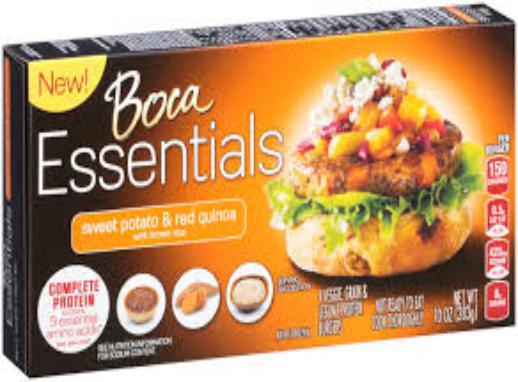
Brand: Boca Burger
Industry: Food